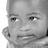
Emotion: neutral